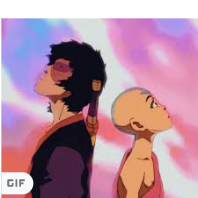
Portrait style: Cartoon Portrait